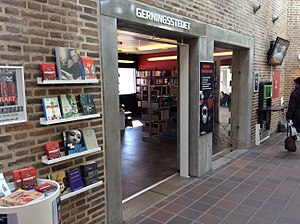
Hans Dall (arkitekt)
Aalborg Hovedbibliotek (1980)
Aalborg Biblioteks temaer/udstillinger.
For alternative betydninger, se Hans Dahl.